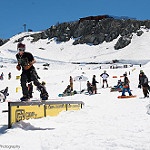
Scene: Outdoor